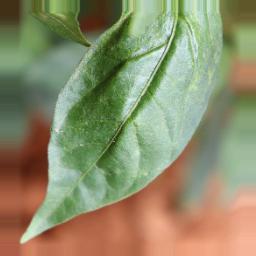
Label: healthy